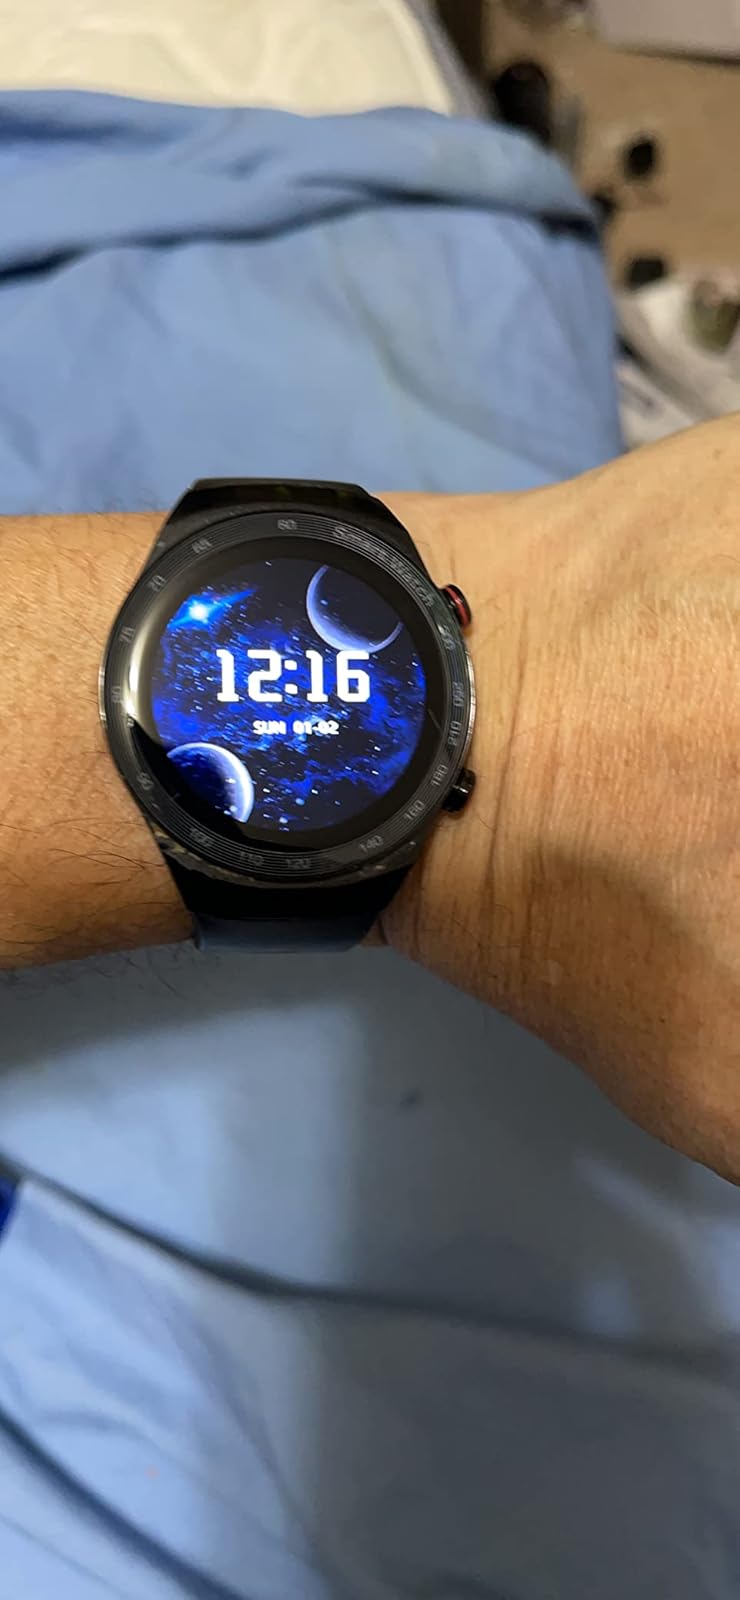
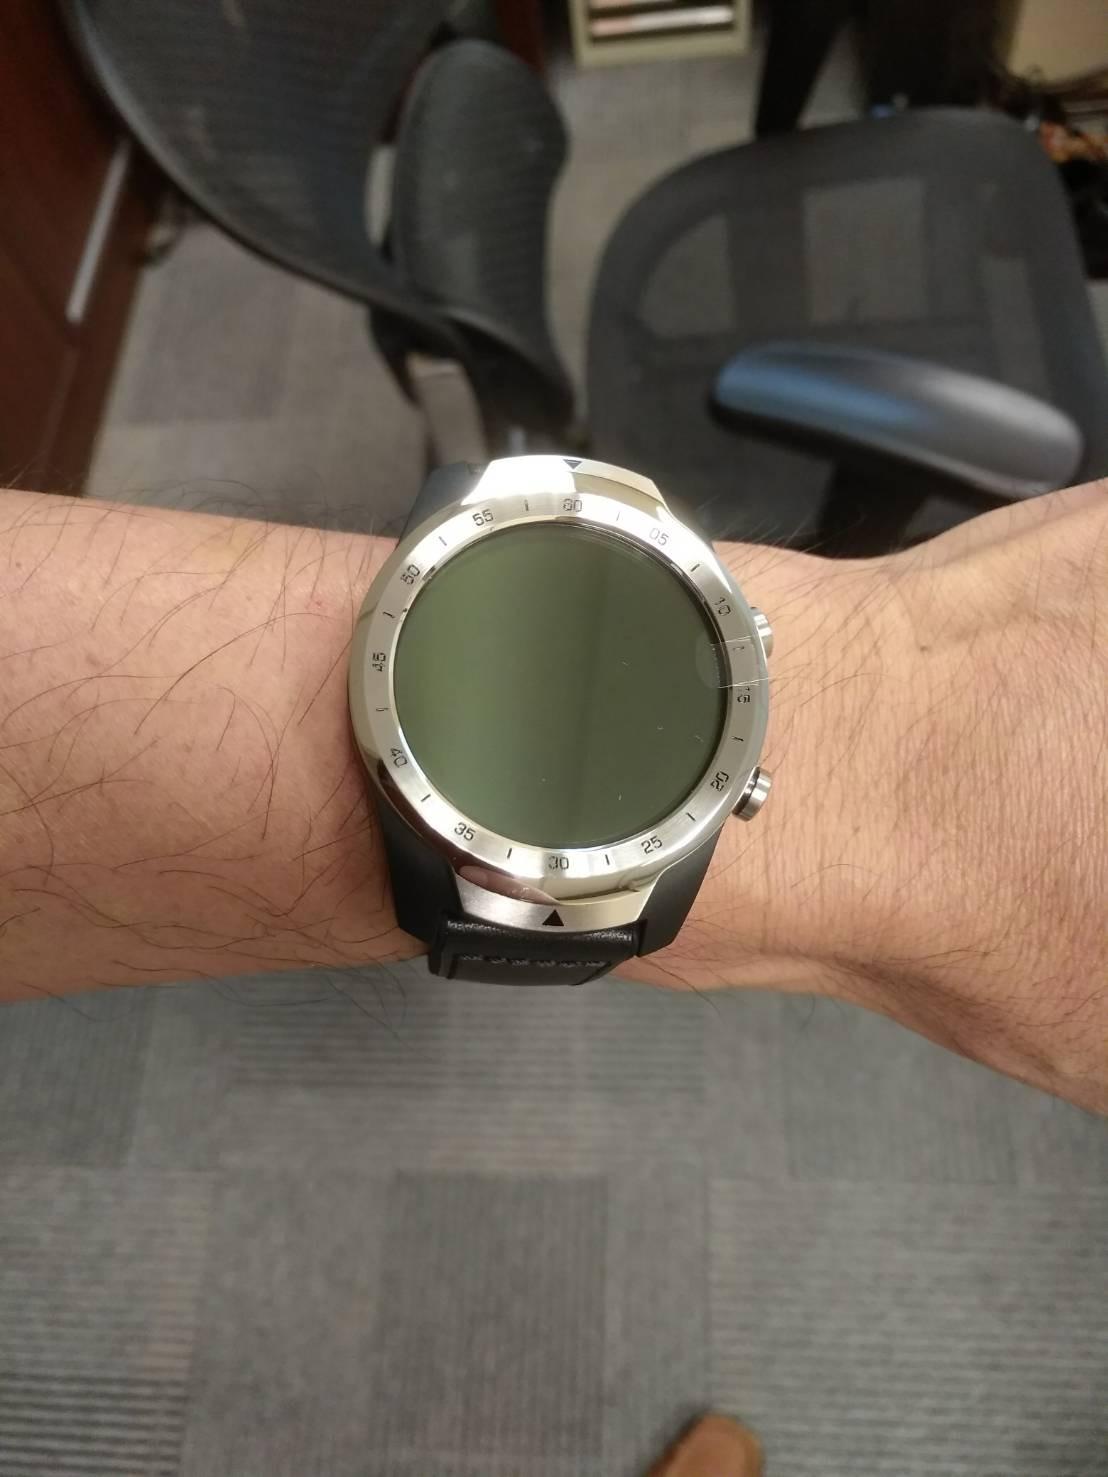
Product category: smartwatch
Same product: no